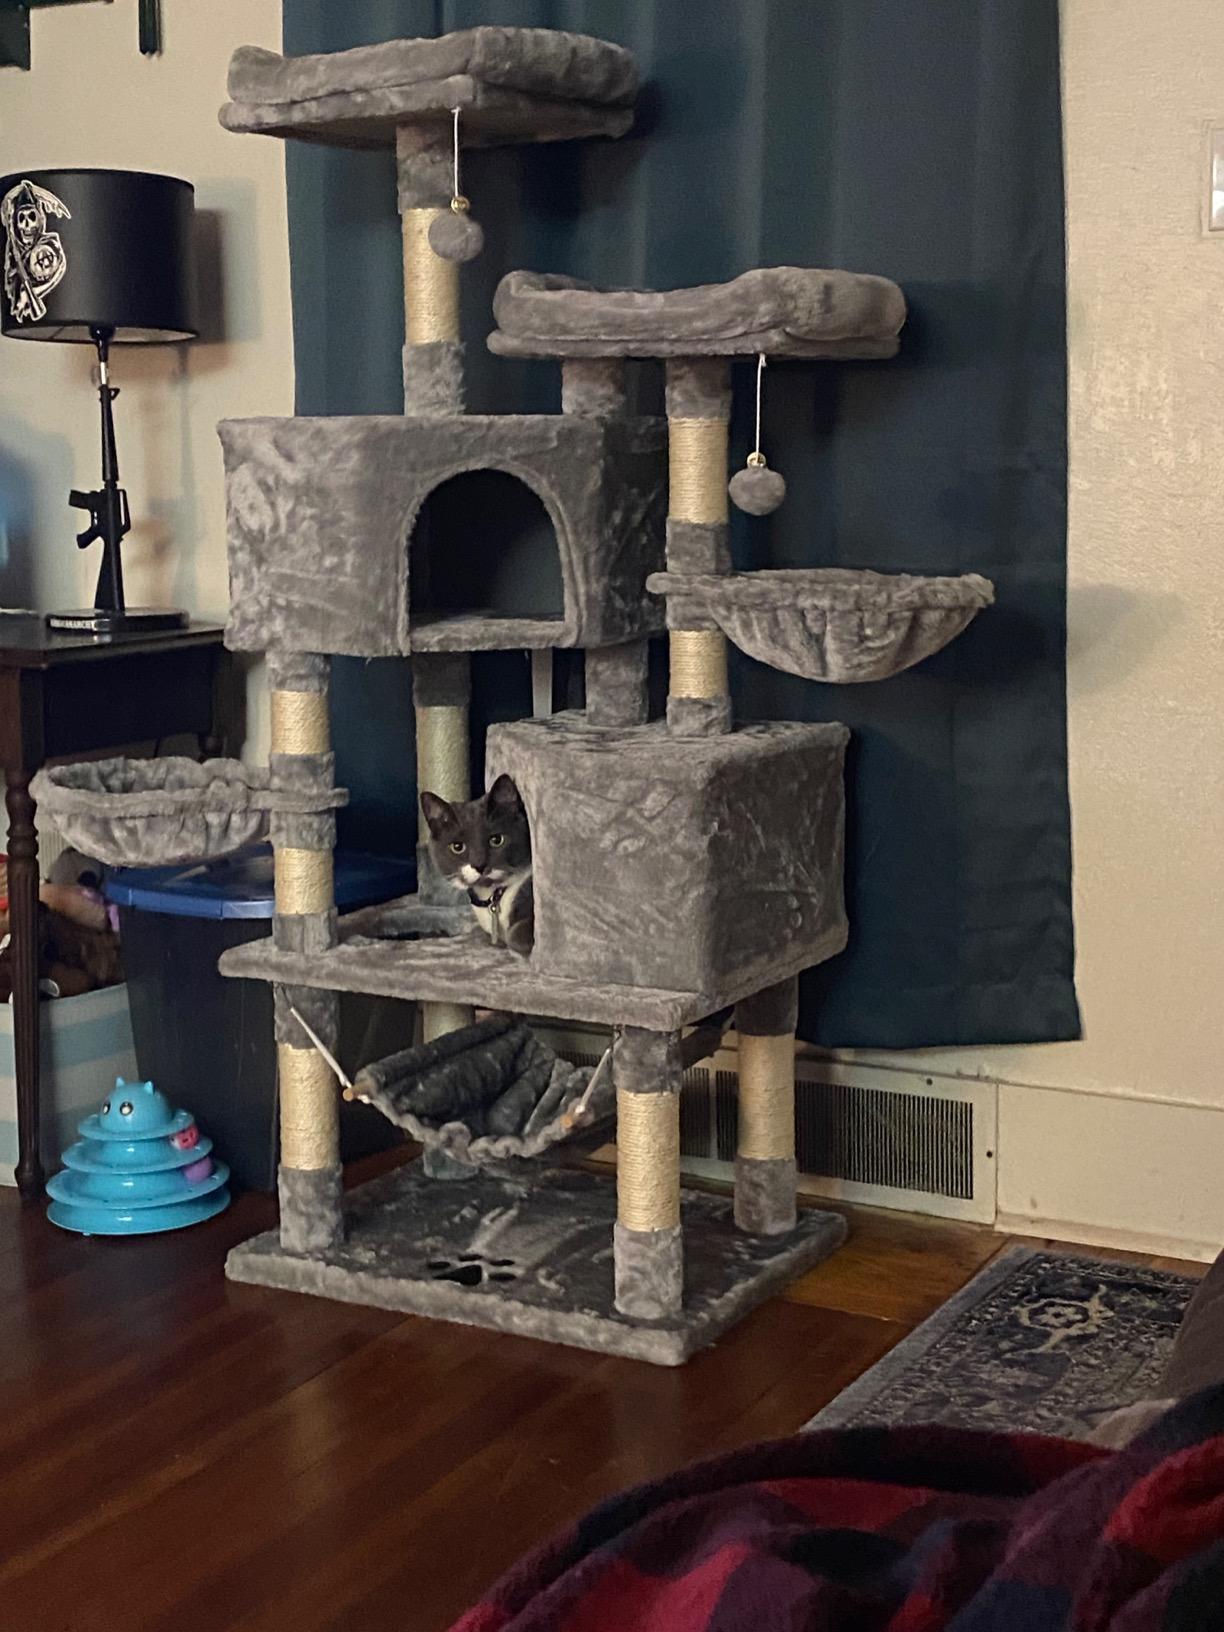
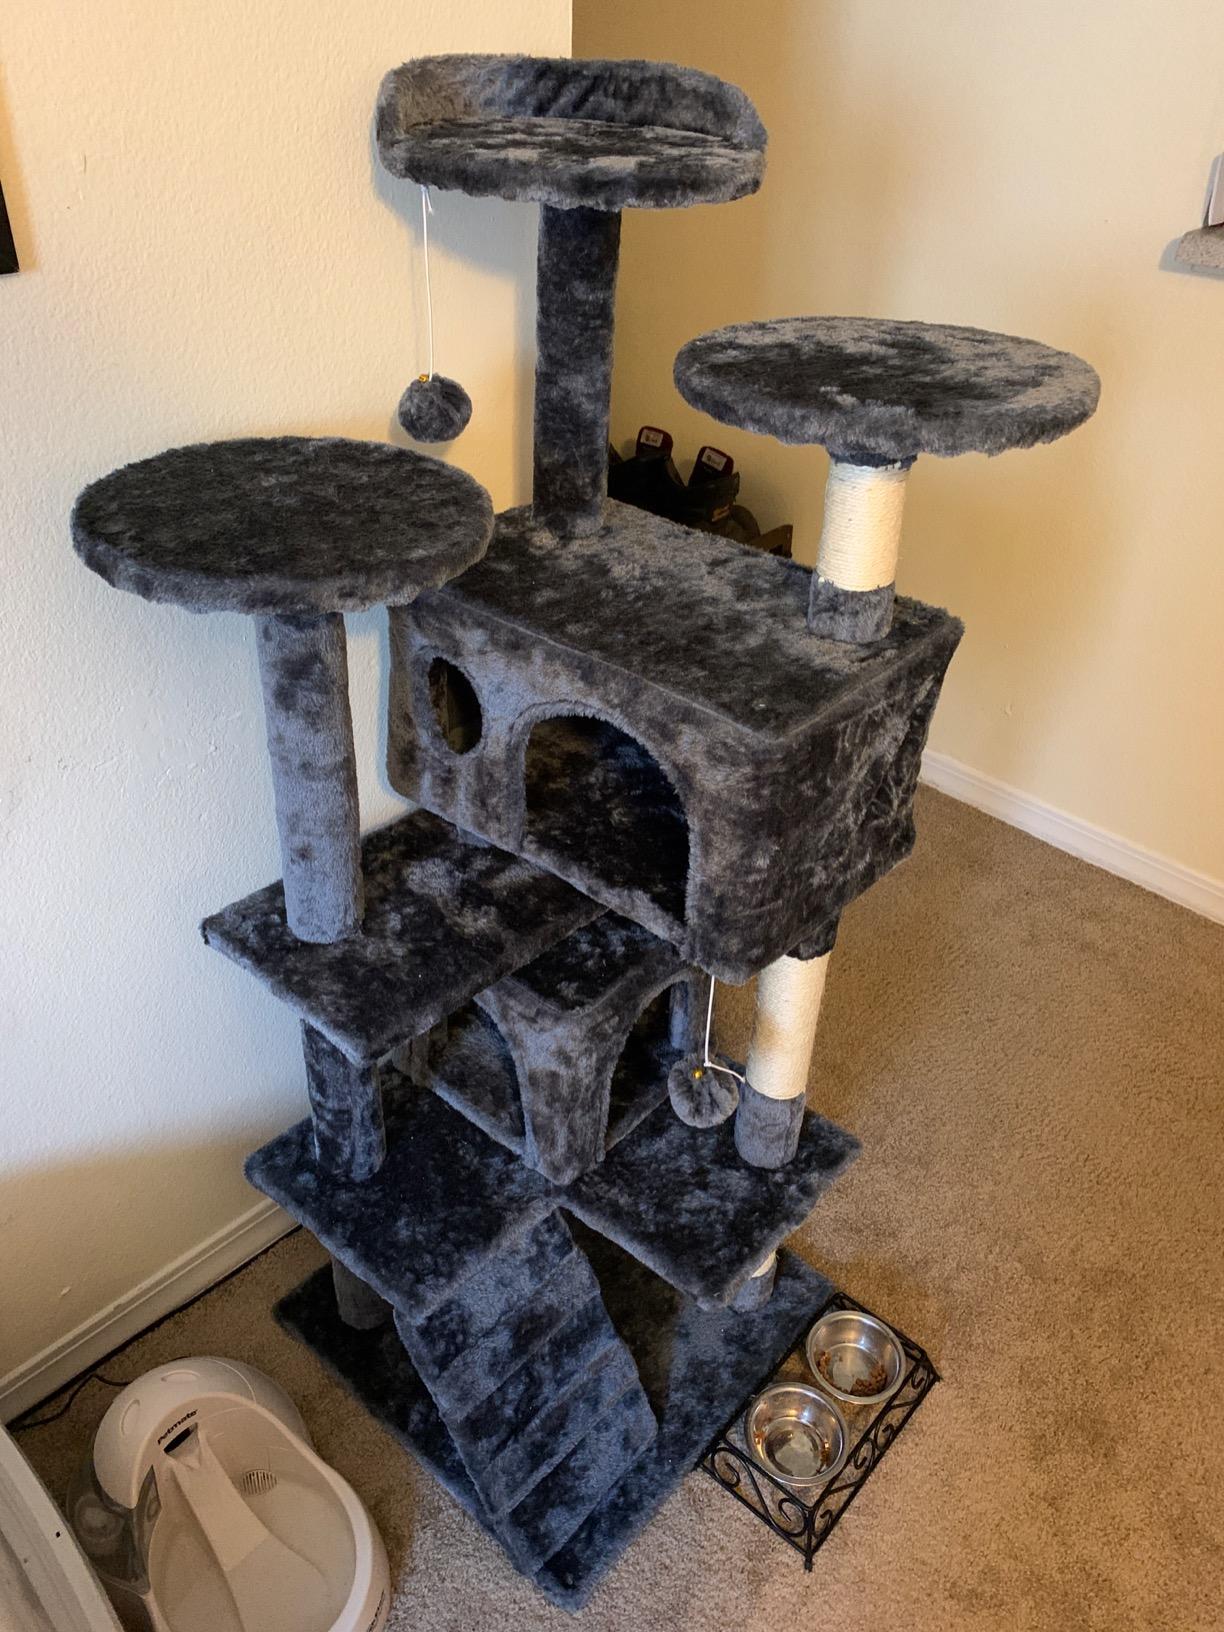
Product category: items_cat tree
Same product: no